International Labour Organization

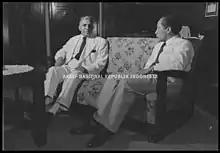
R. Rao, the Deputy Director General of ILO with Wilopo, the then-Indonesian labor minister, 15 March 1950

Two competing proposals for an international body emerged during the Commission's meetings. The British proposed establishing an international parliament to enact labour laws which each member of the League would be required to implement. Each nation would have two delegates to the parliament, one each from labour and management. An international labour office would collect statistics on labour issues and enforce the new international laws. Philosophically opposed to the concept of an international parliament and convinced that international standards would lower the few protections achieved in the United States, Gompers proposed that the international labour body be authorized only to make recommendations and that enforcement be left up to the League of Nations. Despite vigorous opposition from the British, the American proposal was adopted.